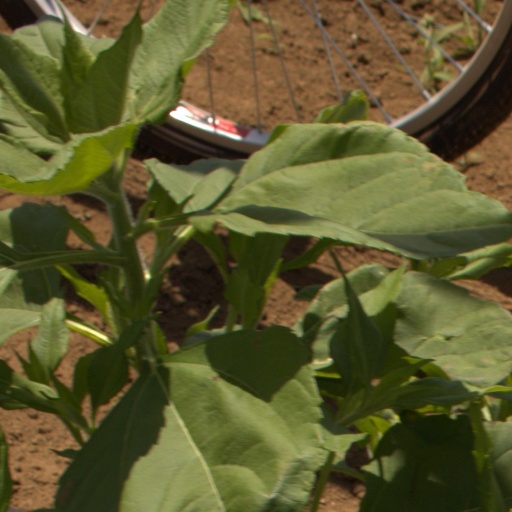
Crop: Jerusalem artichoke